Draft evasion in the Vietnam War

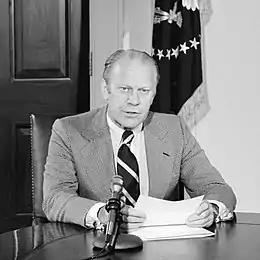
President Gerald Ford announcing from the White House that draft evaders would be given an amnesty program in 1974.

Alongside the draft counseling groups, a substantial draft resistance movement emerged. Although draft resistance is sometimes discussed as a form of "draft evasion", draft resisters and scholars of draft resistance reject the categorization of resistance as a form of evasion or avoidance. Draft resisters argue that they seek to confront, not evade or avoid, the draft. Students for a Democratic Society sought to play a major role in it, as did the War Resisters League, the Student Nonviolent Coordinating Committee's "National Black Anti-War Anti-Draft Union" and other groups. Many say that the draft resistance movement was spearheaded by an organization called The Resistance. It was founded by David Harris and others in the San Francisco Bay Area in March 1967, and quickly spread nationally. The insignia of the organization was the Greek letter omega, Ω, the symbol for ohms—the unit of electrical resistance. Some members of The Resistance publicly burned their draft cards or refused to register for the draft. Other members deposited their cards into boxes on selected dates and then mailed them to the government. They were then drafted, refused to be inducted, and fought their cases in the federal courts. These draft resisters hoped that their public civil disobedience would help to bring the war and the draft to an end. Many young men went to federal prison as part of this movement. According to Cortright, the draft resistance movement was the leading edge of the anti-war movement in 1967 and 1968.